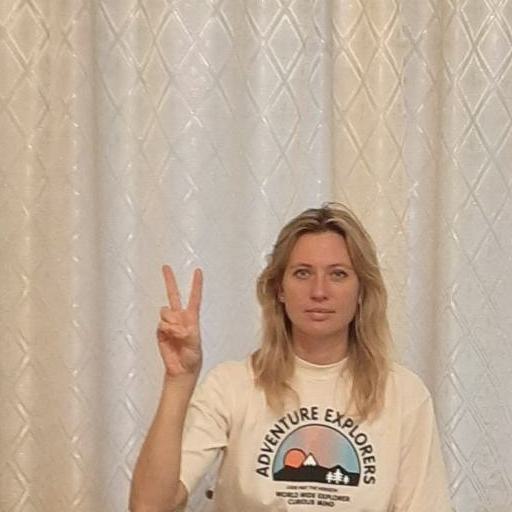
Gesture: peace